Herzegovina-Neretva Canton

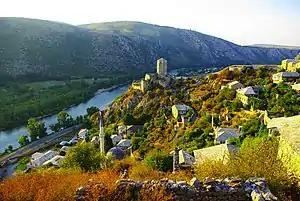
Počitelj, Municipality of Čapljina

According to the current law, the Herzegovina-Neretva Canton is one of the ten cantons of the Federation of Bosnia and Herzegovina, which is one of the two entities of Bosnia and Herzegovina.